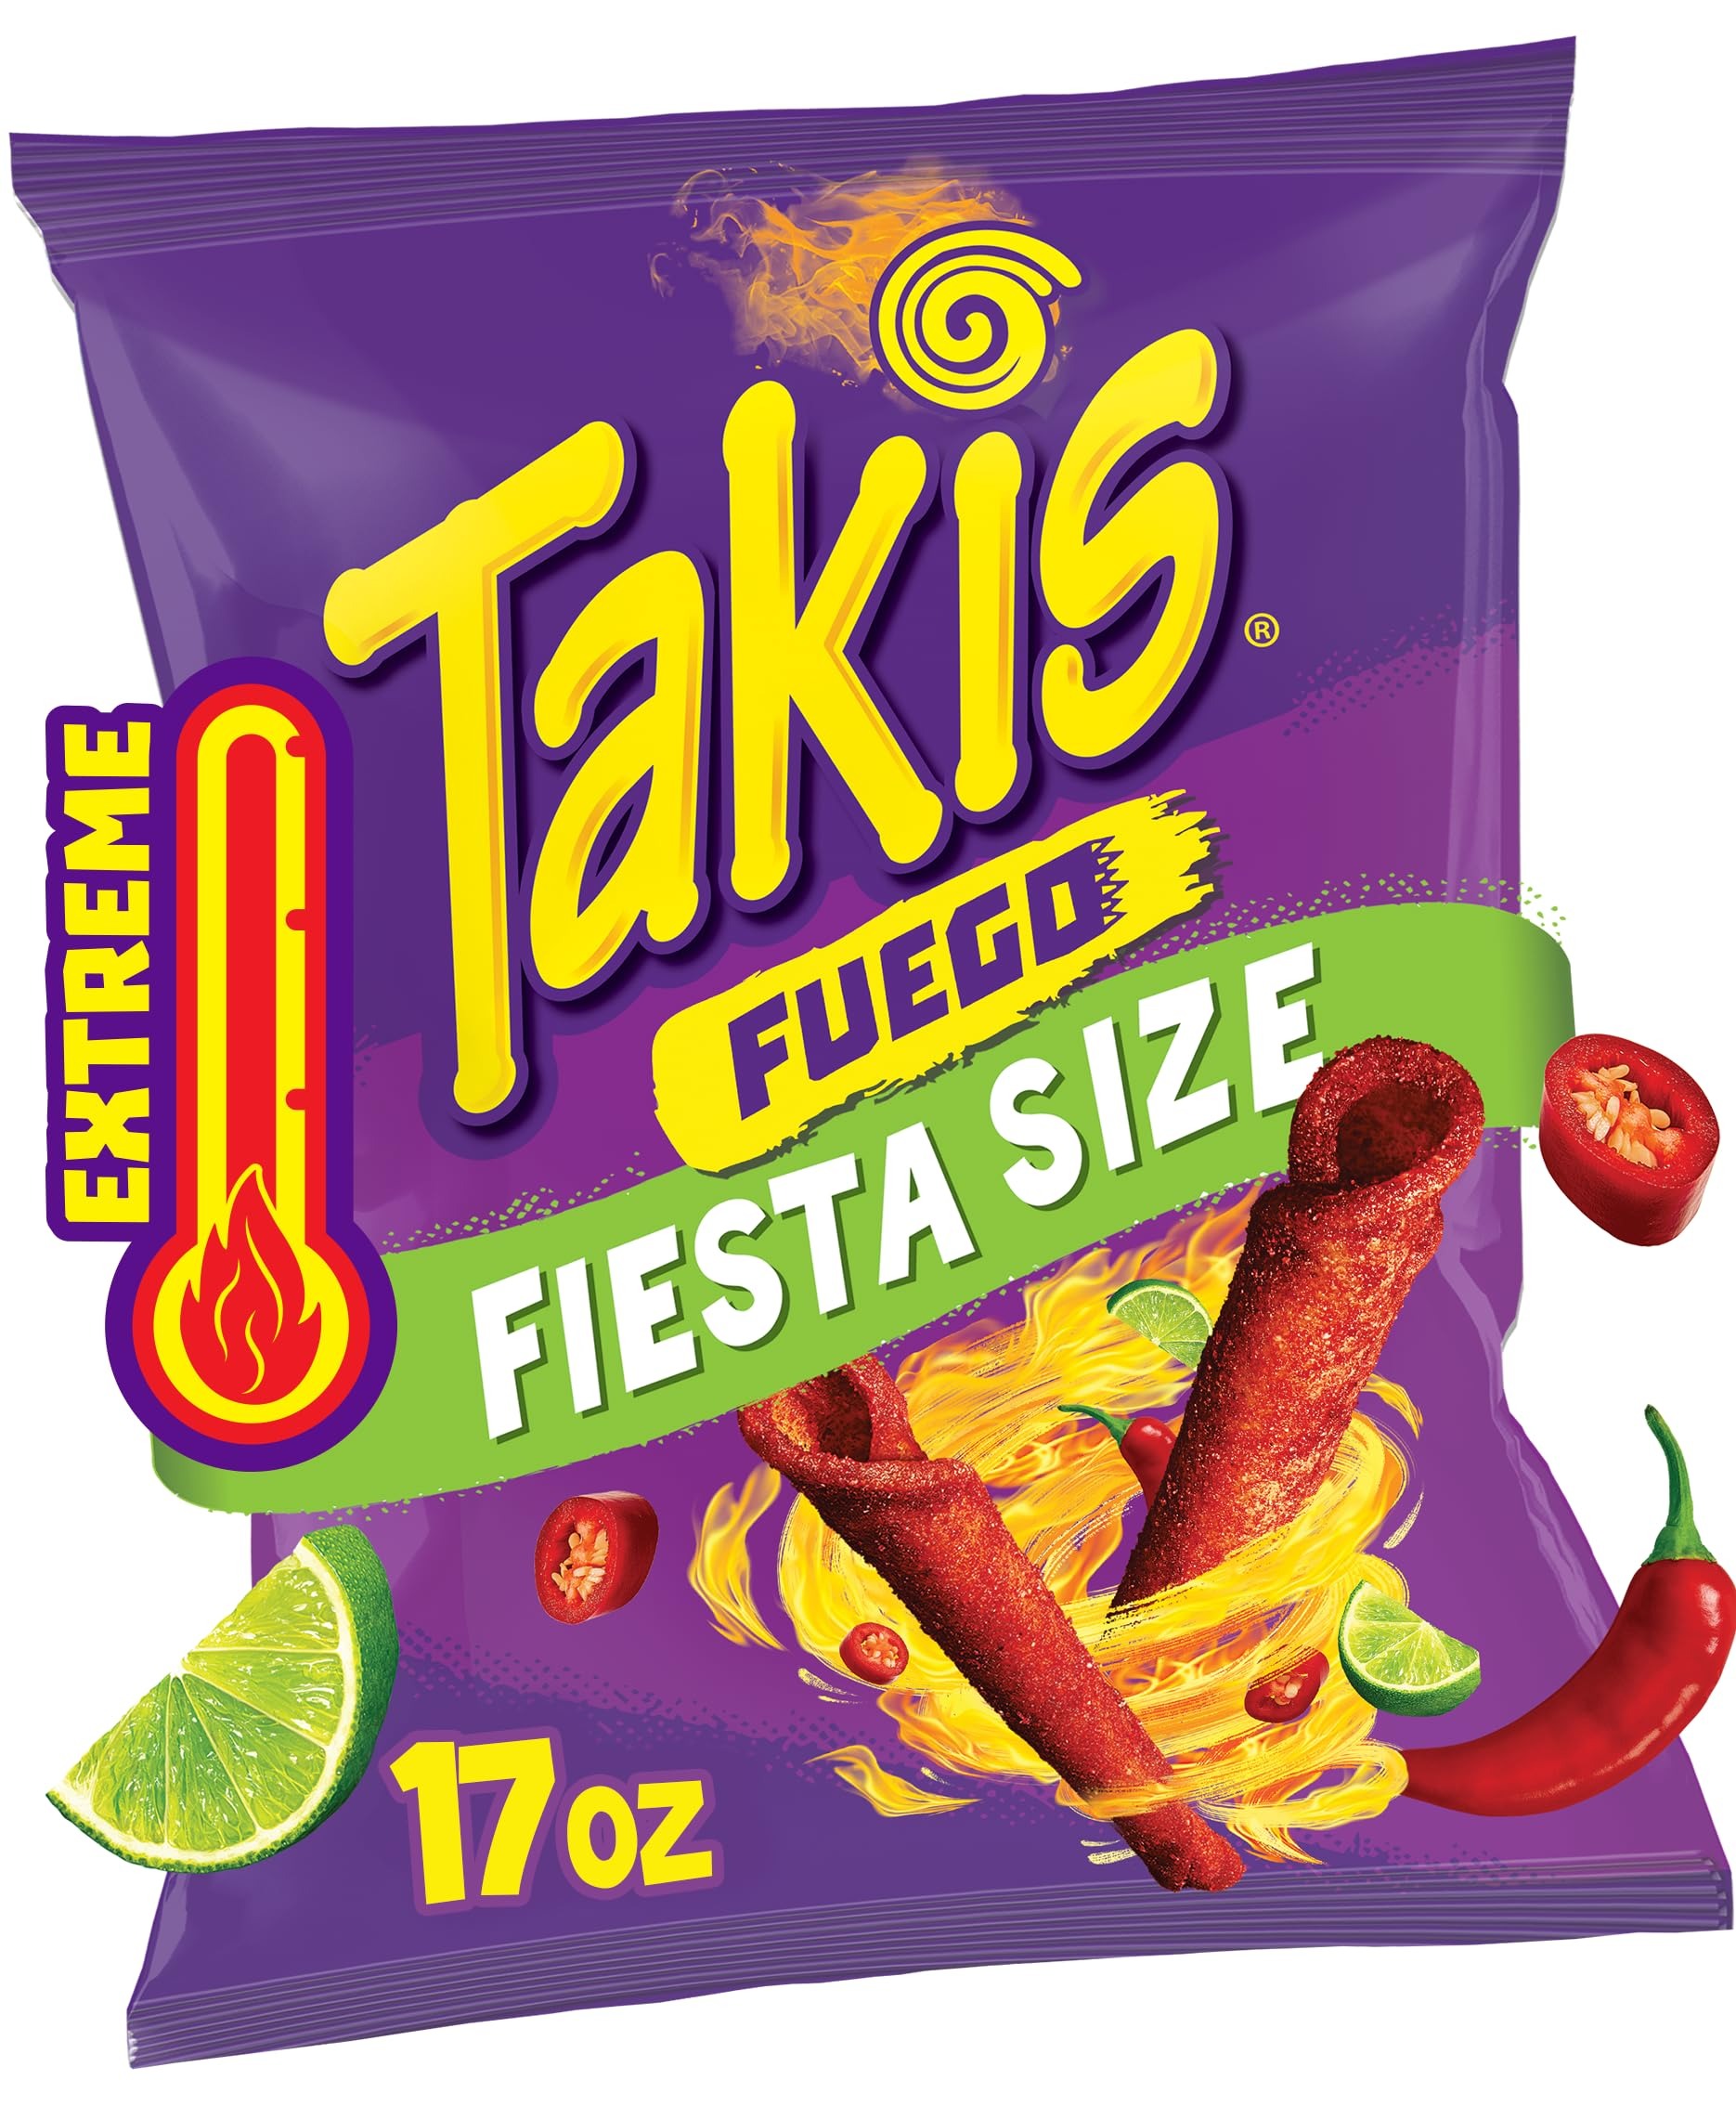
Item Name: Takis Fuego 17 oz Fiesta Size Bag, Hot Chili Pepper & Lime Flavored Extreme Spicy Rolled Tortilla Chips
Bullet Point 1: Dare to dive into the flavorful world of Takis snacks with a bag of rolled corn tortilla chips; With their crunchy texture, signature rolled shape, and intense flavor, these uniquely shaped chips will blast up your tastebuds with every bite
Bullet Point 2: Fuego: The original intensely hot chili pepper and lime flavored chips, for those who dare; Heat-O-Meter: Extreme
Bullet Point 3: Ideal for serving in large bowls, this sharing size bag is loaded with enough intensity to satisfy everyone around you; pop open a bag at parties, tailgates, BBQ, or outdoor get-togethers, then put it back in the pantry to save for your next craving
Bullet Point 4: Looking for the ultimate back-to-school snack that kids will rave about; look no further than our individually wrapped Takis snacks; bursting with explosive flavor, these snacks offer a wide variety of popular and delicious options
Bullet Point 5: From the original rolled tortilla chip to a variety of high-quality, extraordinary spicy snack options, we create delicious snacking experiences for the fearless; discover our family of supercharged Takis snacks and dare to savor the intense flavors
Value: 17.0
Unit: Ounce

Price: 5.23